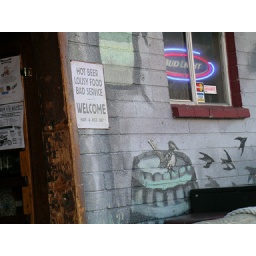
Funny sign outside a bar on the main street in Globe